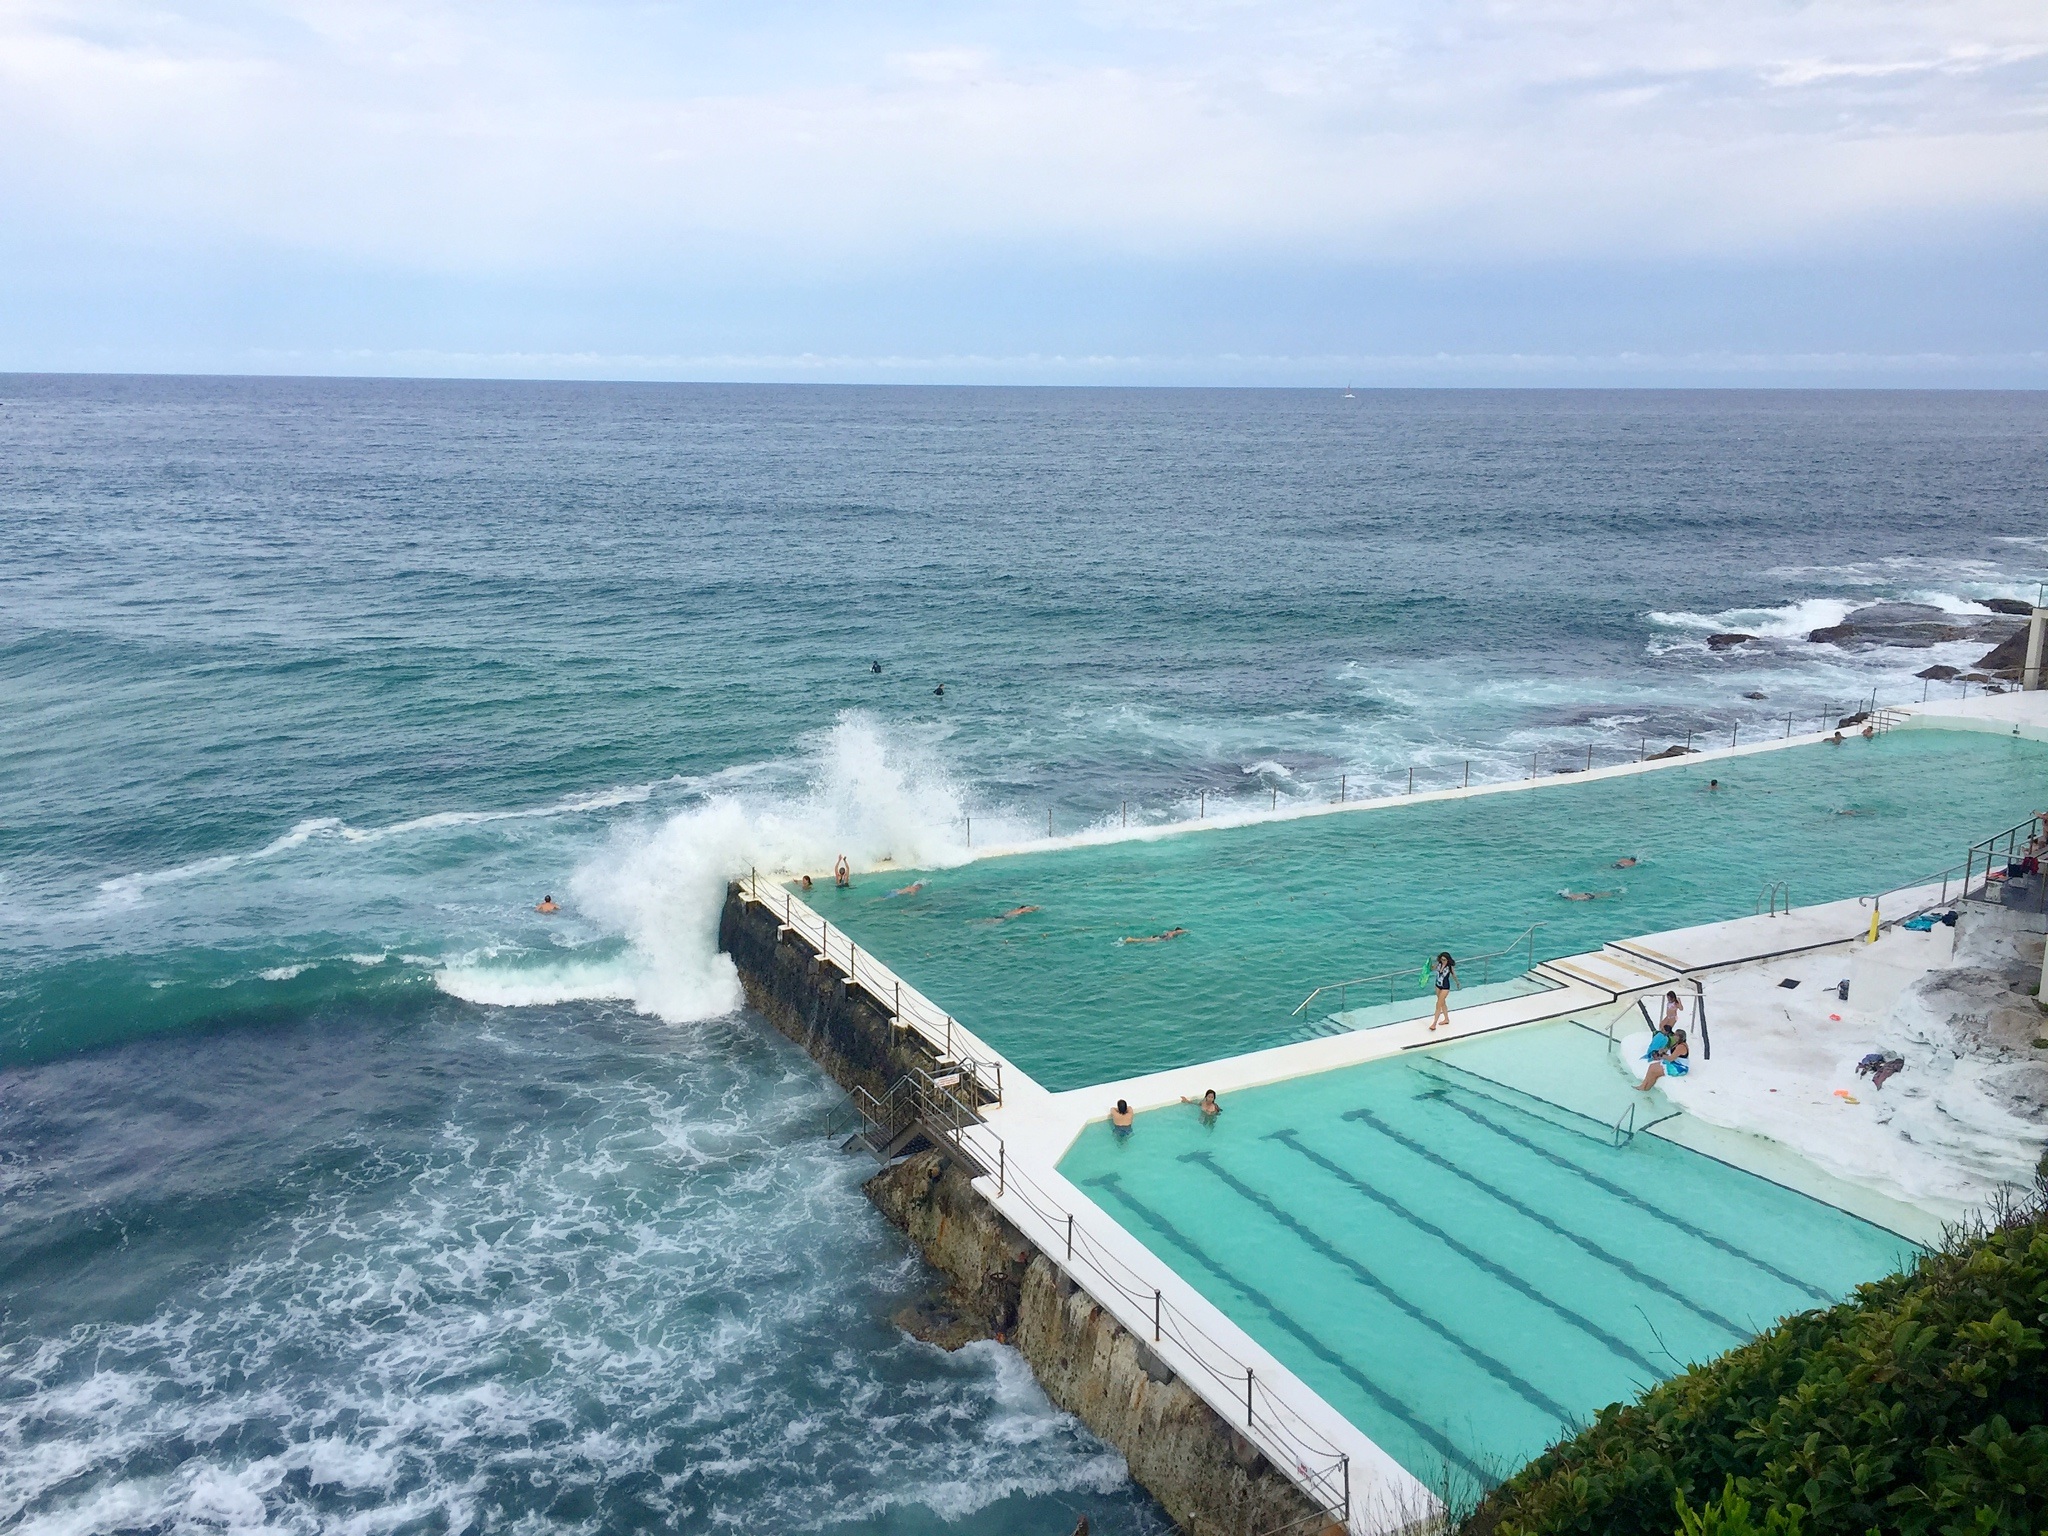
beach, sea, coast, ocean, horizon, shore, wave, vacation, cliff, cove, vehicle, bay, terrain, body of water, caribbean, breakwater, cape, wind wave